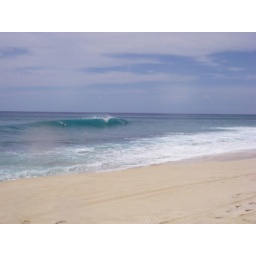
Second Dip, goin' off over the sharp rock shelf